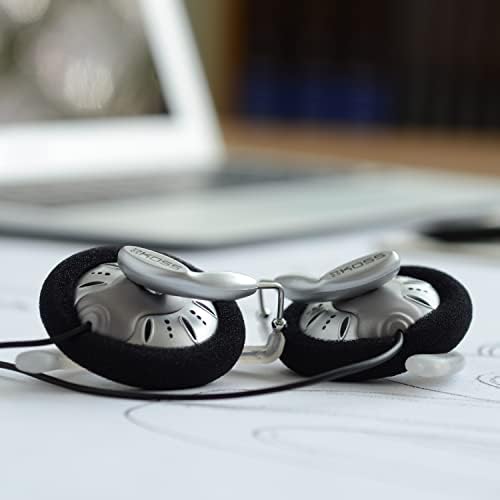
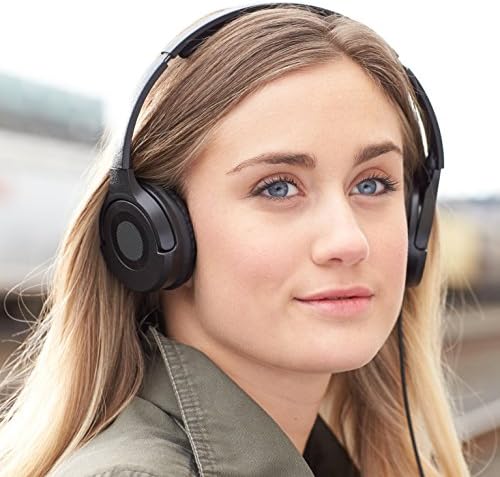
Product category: headphones
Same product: no